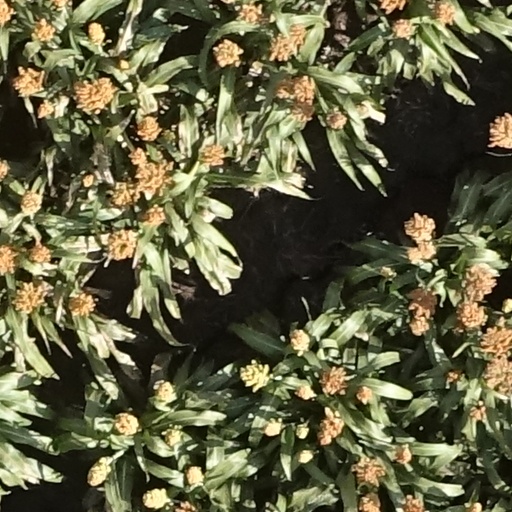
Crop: sorghum